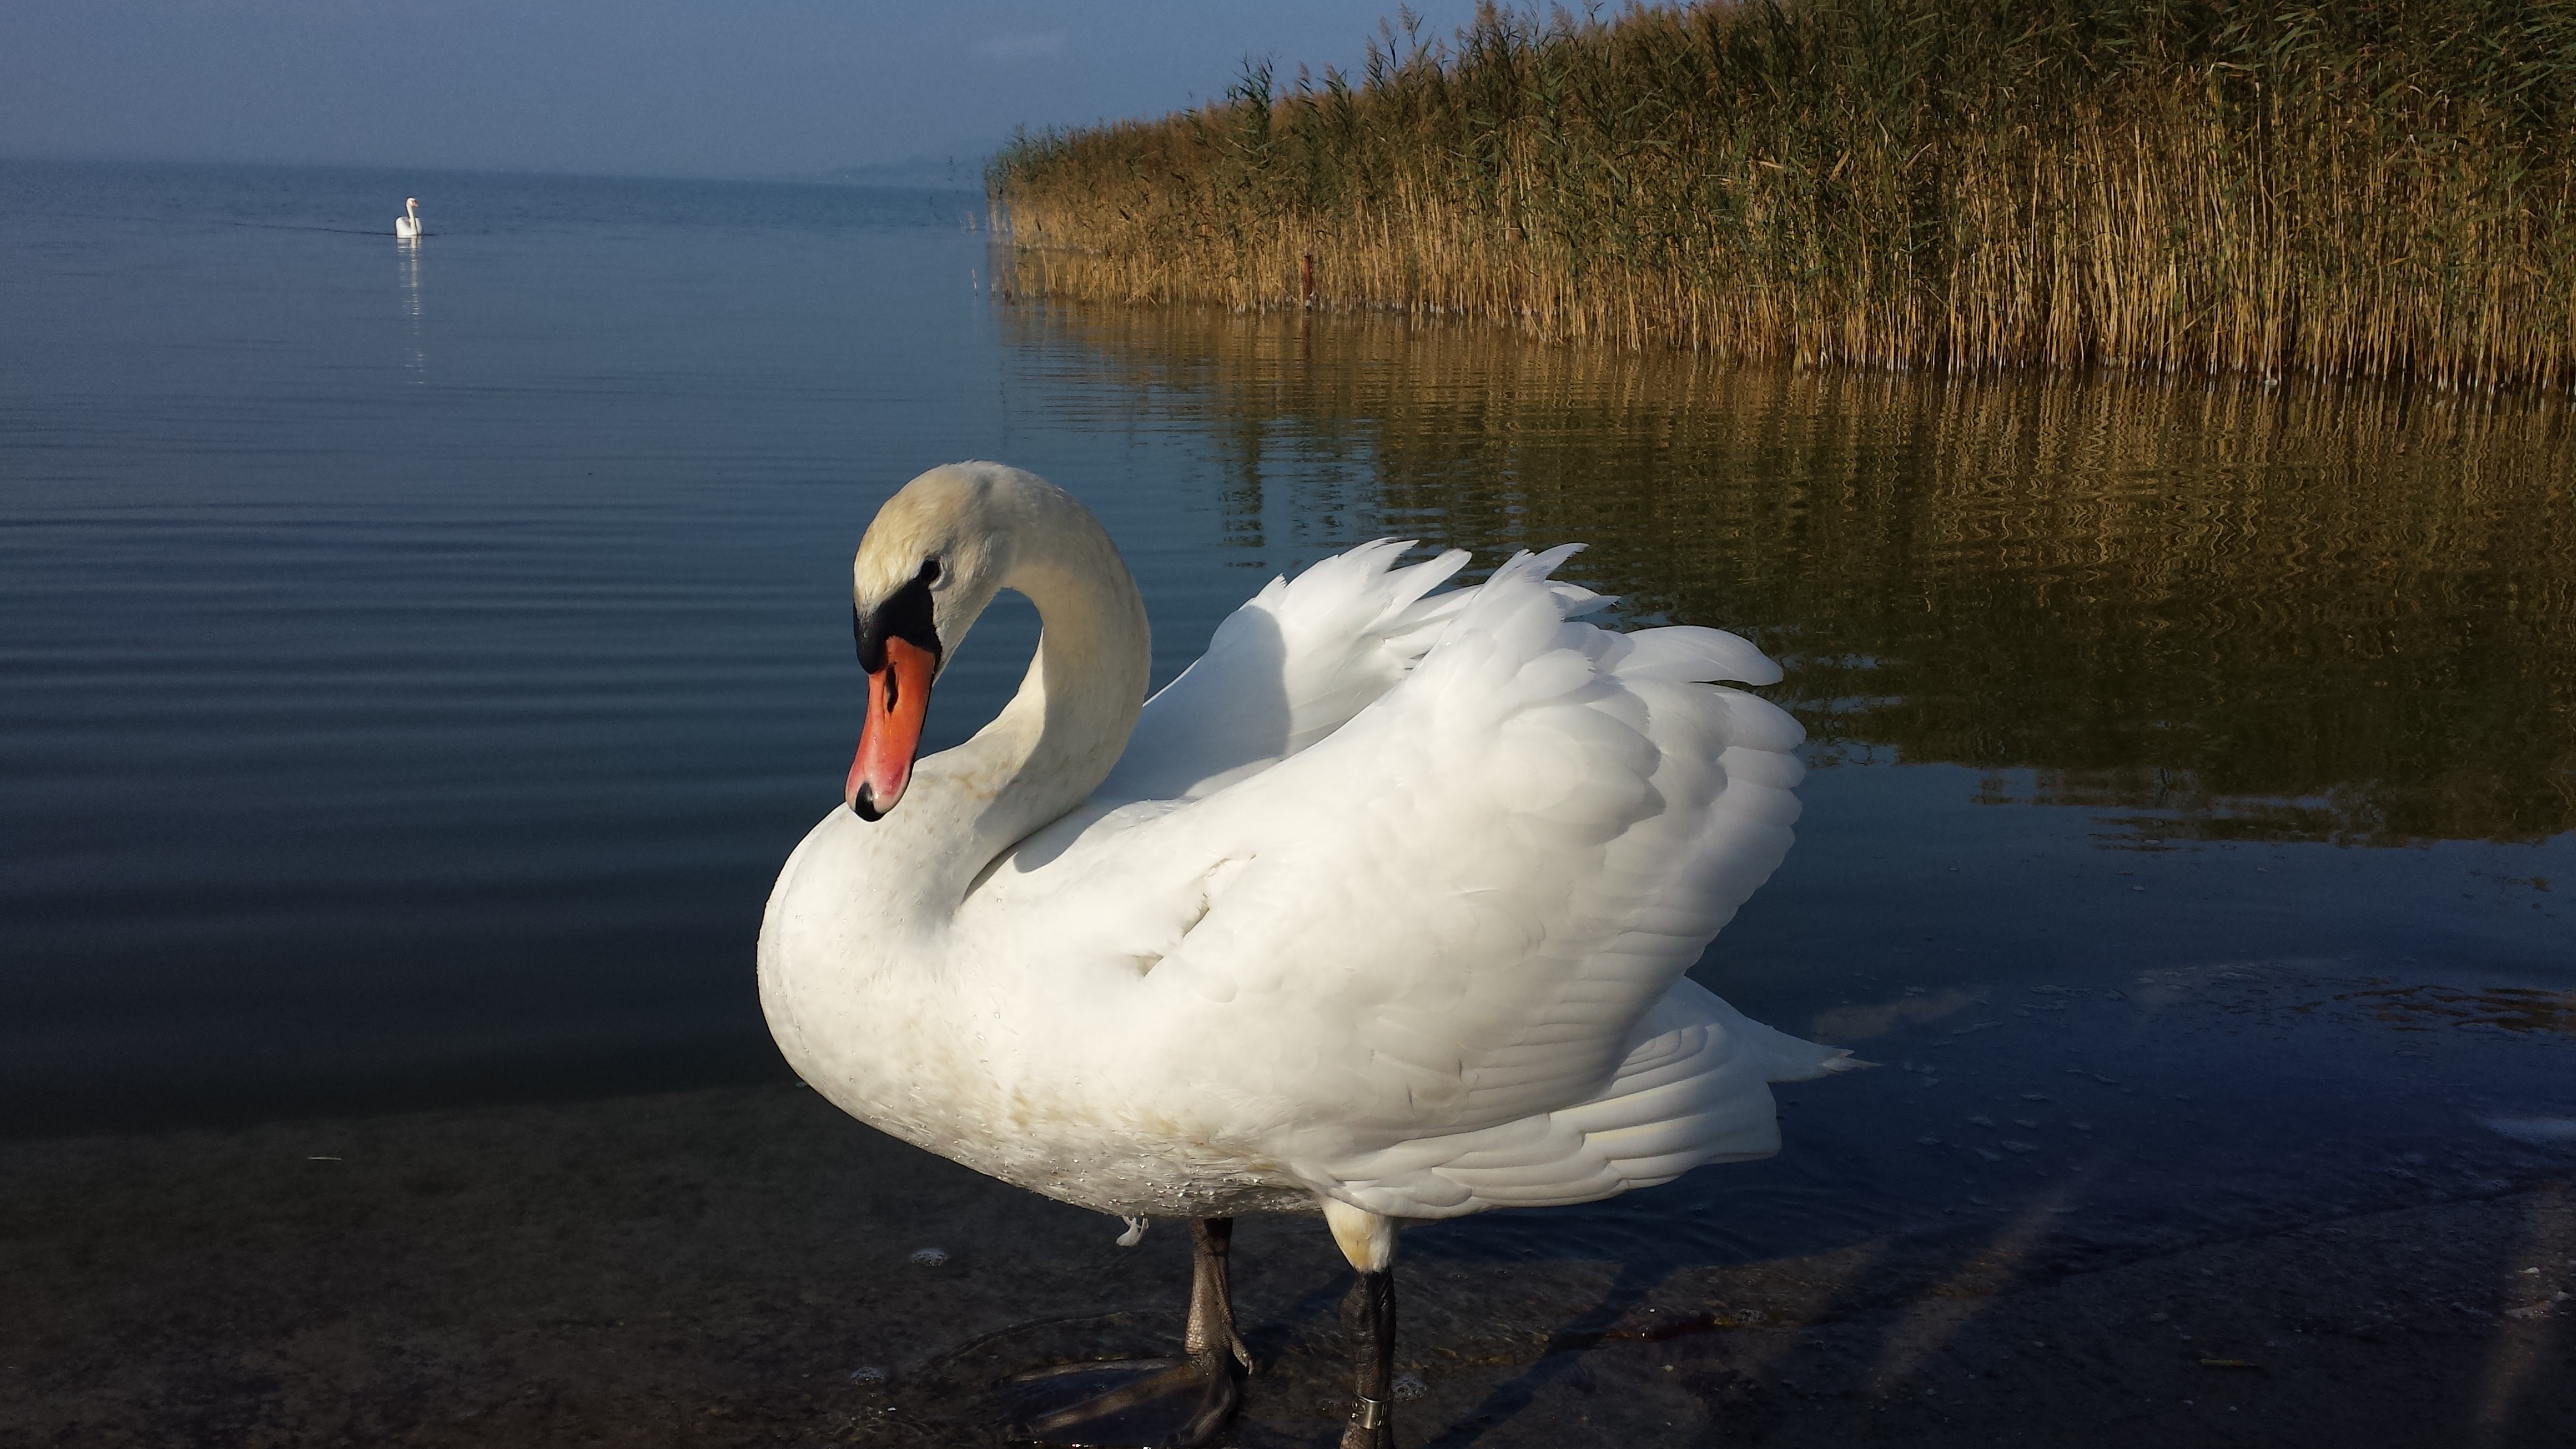
water, nature, bird, wing, white, wildlife, reflection, beak, feather, fauna, poultry, swan, bank, vertebrate, beautiful, elegant, bill, waterfowl, waters, water bird, wildlife photography, spring dress, pride, gooseneck, ducks geese and swans